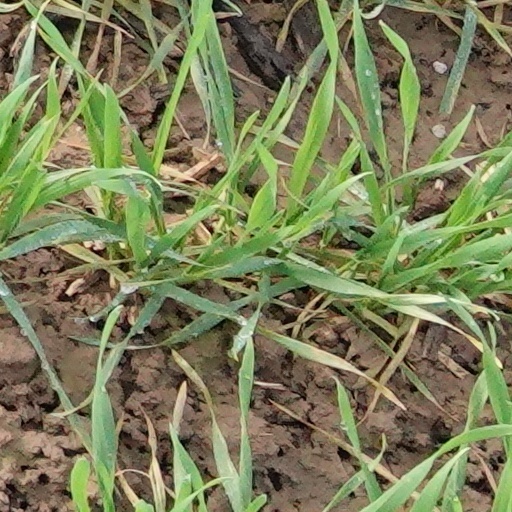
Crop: wheat